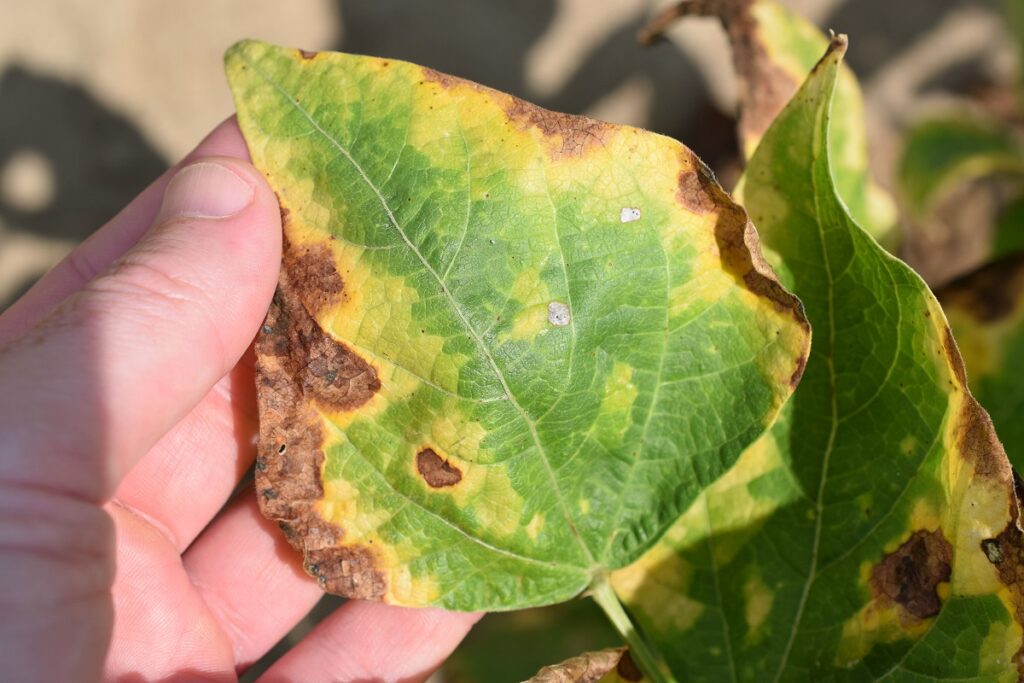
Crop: unknown
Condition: bean_bean_halo_blight